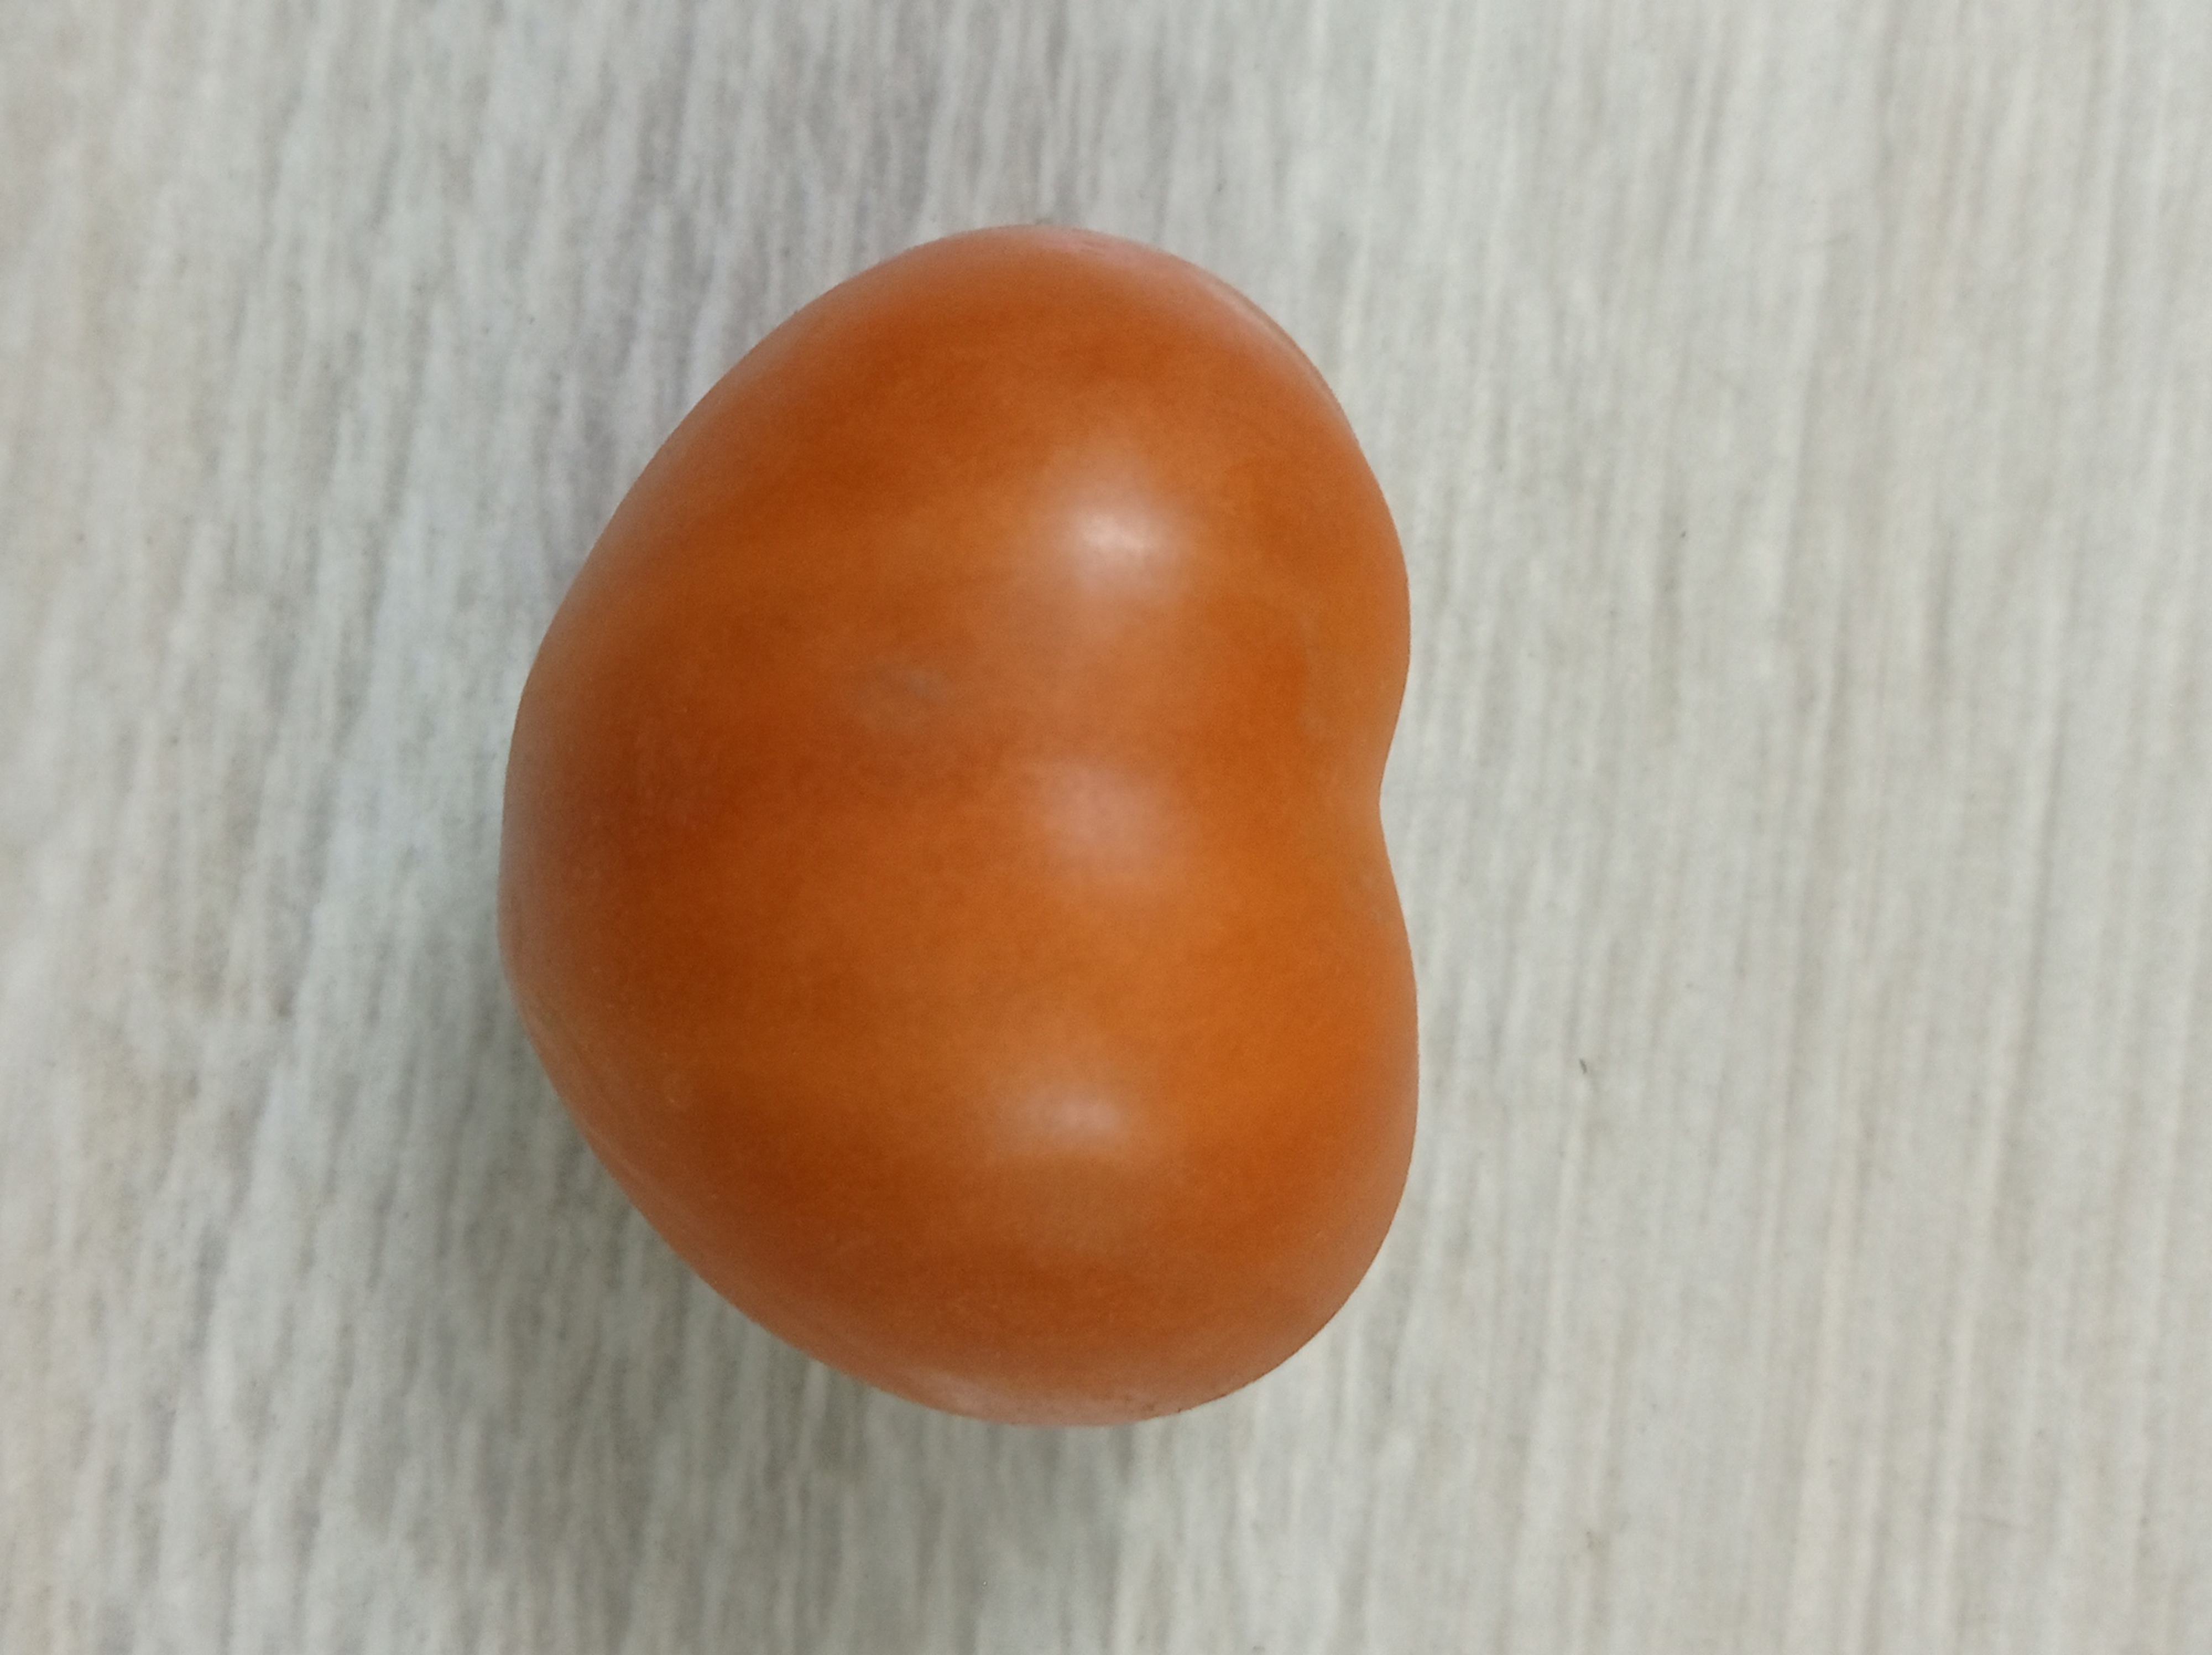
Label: Fresh